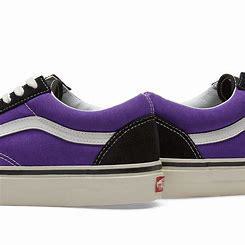
Brand: Vans
Model: KNU Skool